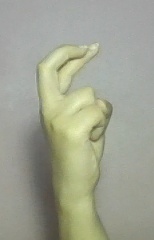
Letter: zay